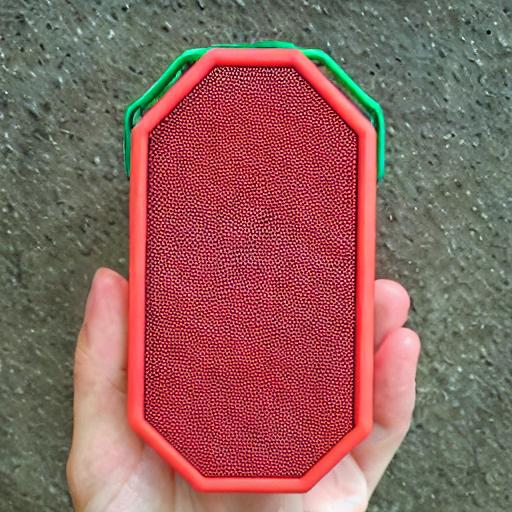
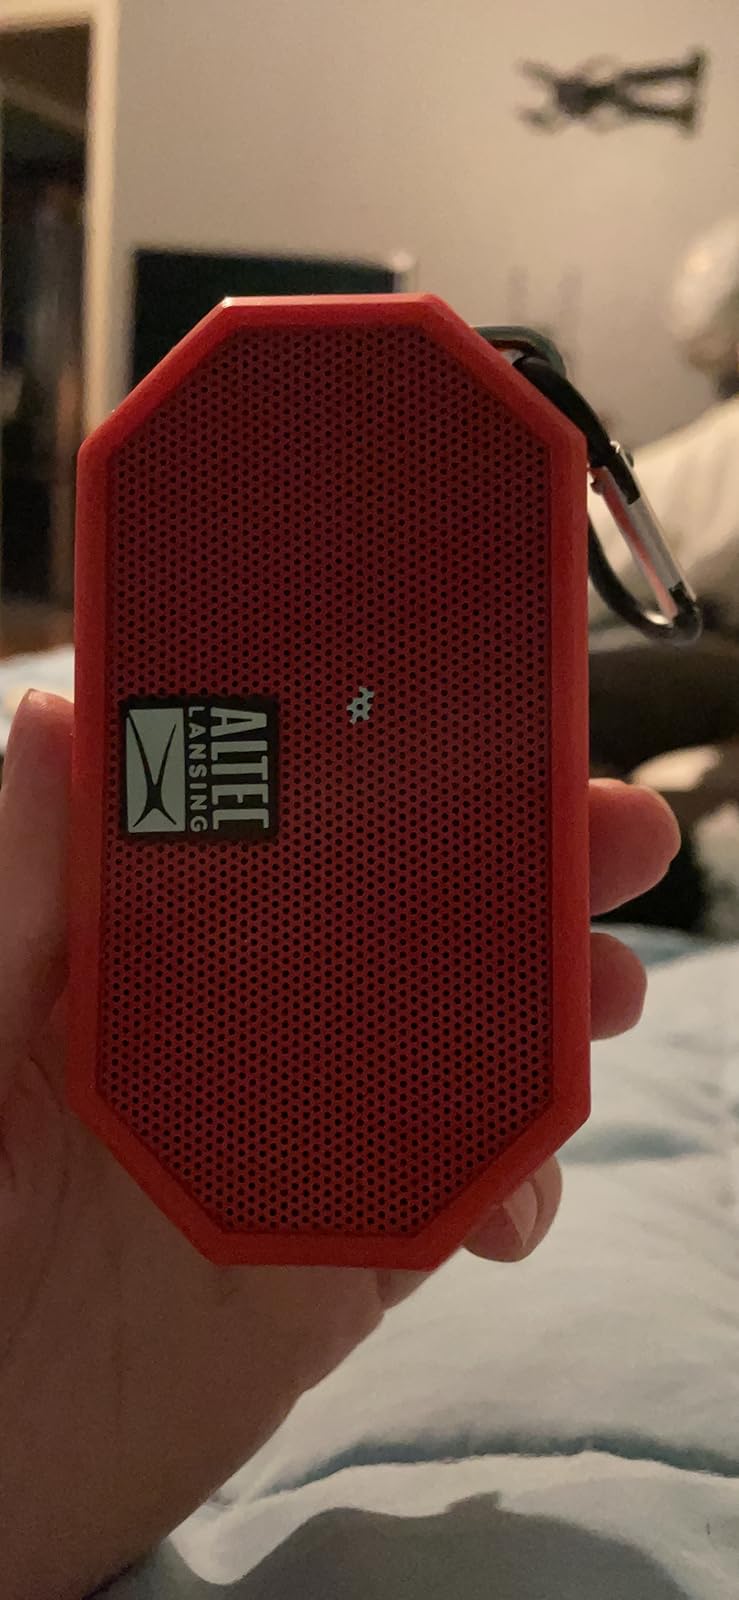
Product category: speaker
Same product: no